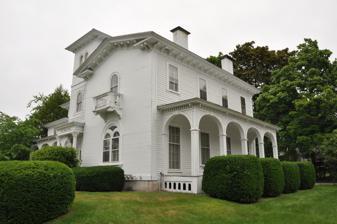
Building: Gen. George Stark House
Country: United States of America
Year built: 1856
Historic house in New Hampshire, United States United States historic place Gen. George Stark House U.S. National Register of Historic Places U.S. Historic district Contributing property Show map of New Hampshire Show map of the United States Location 22 Concord St., Nashua, New Hampshire Coordinates 42°46′5″N 71°28′4″W / 42.76806°N 71.46778°W / 42.76806; -71.46778 Area 0.7 acres (0.28 ha) Built 1856 ( 1856 ) Architectural style Italian Villa Part of Nashville Historic District ( ID84000574 ) NRHP reference No. 80000291 Significant dates Added to NRHP November 25, 1980 Designated CP December 13, 1984 The Gen. George Stark House is a historic house at 22 Concord Street in Nashua, New Hampshire .  Built in 1856, is one New Hampshire's finest Italianate houses.  The house was listed on the National Register of Historic Places in 1980, and included in the Nashville Historic District in 1984. Description and history The General George Stark House is located north of downtown Nashua, on the west side of Concord Street, just north of a triangular grassy area formed by its junction with Manchester Street.  It is a 2 + 1 ⁄ 2 -story wood-frame structure, covered by a low-pitch gabled and hipped roof with elongated eaves supported by brackets.  It has an irregular plan, with a three-story square tower rising over its entrance, which is set in an arched opening.  The main block is finished in flushboarding, while an ell extending west behind the tower is clapboarded.  A single-story hip-roofed porch extends across its street-facing eastern facade, with arched openings and a dentillated and bracketed cornice. The house was built by George Stark, a Manchester native and civil engineer who worked on railroad projects across northern New England.  He became superintendent of the Nashua and Lowell Railroad in 1857.  Design inspiration for the house came from Andrew Jackson Downing 's works.  The house was used for many years of the 20th century by the local congregation of the Church of Christ, Scientist .  Despite this conversion of use, the interior retains many original finishes, including builtin bookcases with glazed doors. See also National Register of Historic Places listings in Hillsborough County, New Hampshire References